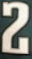
Number: 2